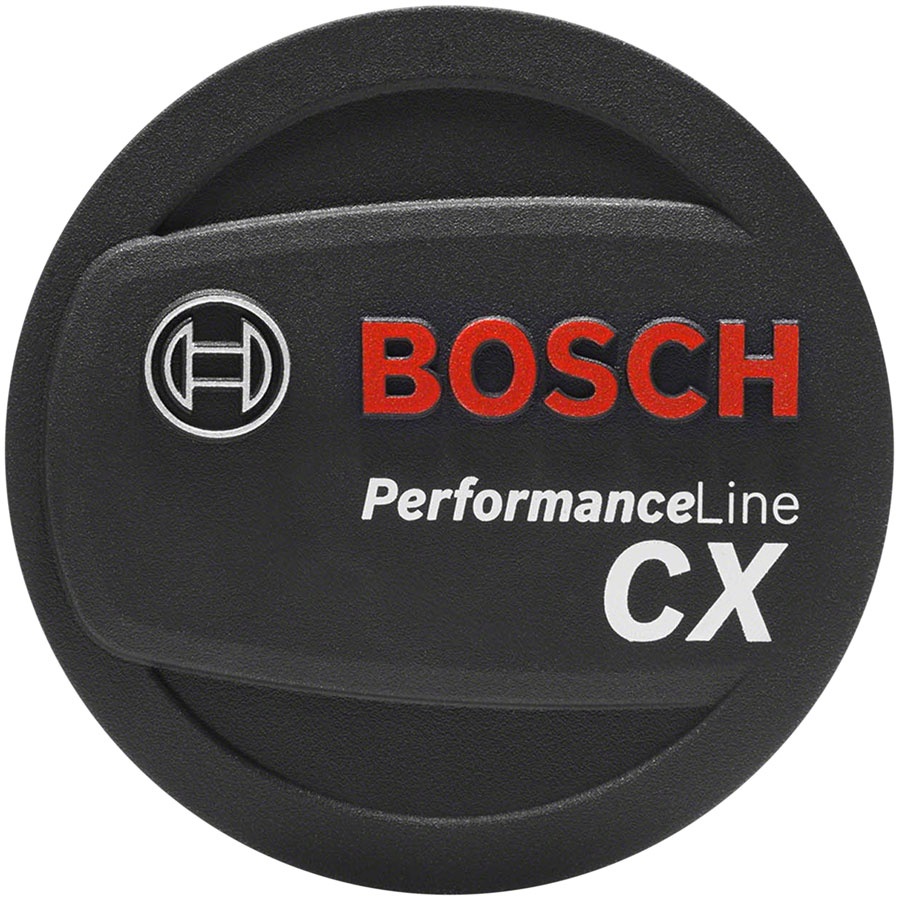
Bosch Logo Cover Performance Line CX
.top{margin-bottom:30px;}.top li{margin-left:5%;margin-right:5%;margin-top:10px;line-height:120%;list-style-position:outside;} Bosch Logo Cover Performance Line CX. Bosch Performance Line drive unit replacement covers
Brand: Bosch
Category: Vehicles & Parts > Vehicle Parts & Accessories > Electric Vehicle (EV) Parts & Accessories > Protective Cases